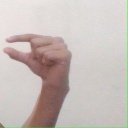
अक्षर: ग